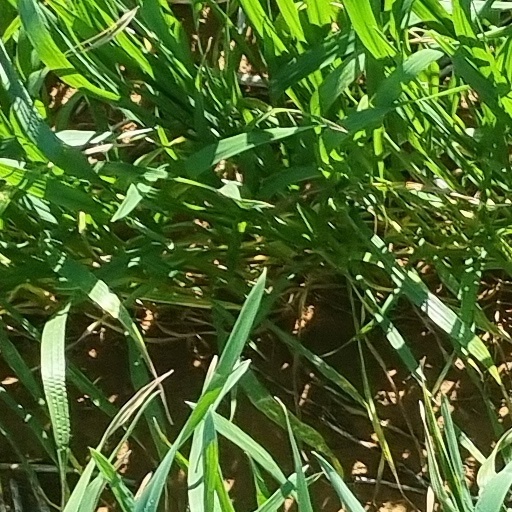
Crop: wheat